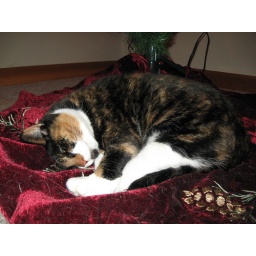
cat nap under the bed